Hyperglycemia

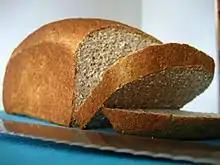
Replacing white bread by whole wheat bread may help reduce hyperglycemia. Progressively removing bread and reducing carbohydrates may help even more.

In diabetes mellitus (by far the most common cause of chronic hyperglycemia), treatment aims at maintaining blood glucose at a level as close to normal as possible, in order to avoid serious long-term complications. This is done by a combination of proper diet, regular exercise, and insulin or other medication such as metformin.